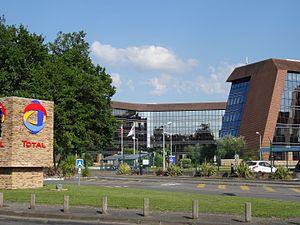
Centre Scientifique et Technique Jean-Féger à Pau
Le centre scientifique et technique Jean-Féger ou CSTJF est le principal centre technique et de recherche scientifique du groupe pétrolier français Total. Il est implanté au nord de Pau, édifié à partir de 1985 sur 27 hectares.